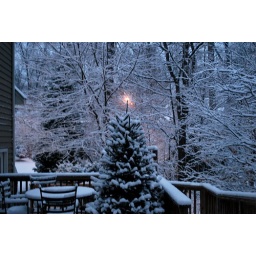
The light above the tree is a street light in the background.